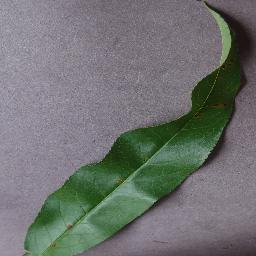
Label: Peach___Bacterial_spot